Quinlan Terry

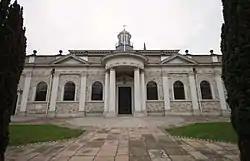
Brentwood Cathedral

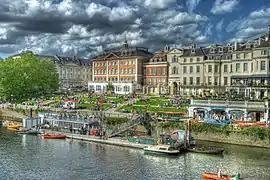
Richmond Riverside, London, 1984–87

Terry works principally in classical Palladian architectural styles. The firm, Quinlan Terry Architects LLP, continues the architectural style of the practice started by Raymond Erith in 1928, and specialises in high quality traditional building, mostly in classical idioms. The practice is based in Dedham, Essex, and employs a staff of twelve. A book about the firm's work, written by David Watkin, entitled "Radical Classicism: The Architecture of Quinlan Terry" (New York: Rizzoli International Publications), was published in 2006.